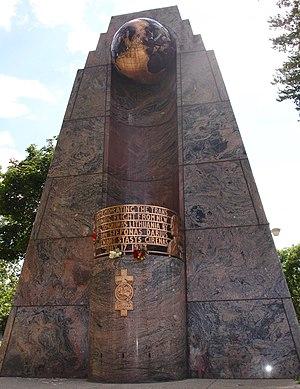
Steponas Darius, né sous le nom de Steponas Darašius et connu aux États-Unis sous le nom de Stephen Darius, né le 8 janvier 1896 à Rubiškė dans l'Empire russe, aujourd'hui en Lituanie, et mort le 17 juillet 1933 près de Soldin en Allemagne nazie, est un sportif et un pilote lituanien-américain.